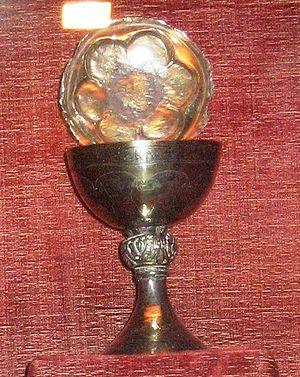
Dans la tradition catholique, on appelle miracle eucharistique un événement « surnaturel » produit lors de l'Eucharistie, comme la transformation des hosties en sang ou en chair. À Paray-le-Monial, en France, on conserve une grande carte géographique avec l'indication de 132 lieux, répartis à travers le monde, où des miracles eucharistiques seraient advenus tout au long de la période médiévale et au-delà. Le développement de ces « miracles », plus particulièrement à partir du XIIIᵉ siècle, est lié à la pratique de ce sacrement, le culte et l'adoration eucharistique étant assumés par l'Église catholique, qui y trouve un instrument apologétique puissant. L'Église pose cependant des limites à cette notion en précisant que le « miracle eucharistique » ne fait pas partie du « dépôt de la foi », même s'il s'agit d'un miracle officiellement reconnu, et que nul n'est tenu d'y croire. Pour l'Église catholique, le seul véritable miracle lié à l'eucharistie est celui de la transsubstantiation et de la présence réelle.
O Cebreiro en galicien, ou El Cebrero en espagnol, est une paroisse civile de la commune de Pedrafita do Cebreiro, dans la comarque de Os Ancares, province de Lugo, communauté autonome de Galice, au nord-ouest de l'Espagne.